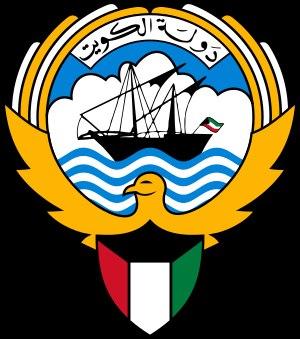
Les sept principaux ports du Koweït sont disposés sur la moitié sud des 499 km de côtes donnant sur le golfe Persique de ce pays d'une superficie de 17 820 km². Le Koweït dispose, en 2015, de deux ports principaux, Ash Shuwaikh et Ash Shuaiba, trois terminaux pétroliers, Mina Al Ahmadi, Mina Al Shuaiba et Mina Al Abdullah, de deux petits ports côtiers Doha et Khor al Muffatta et d'une seule base navale à Ras al-Qulayah. Un autre port pour conteneur étant en construction sur Bubiyan devant ouvrir en 2016.
L'emblème du Koweït est composé d'un faucon avec les ailes étendues portant un bateau, flottant sur une mer d'azur. Sous le parchemin, on peut lire, en arabe le nom du pays: "دولة الكويت".